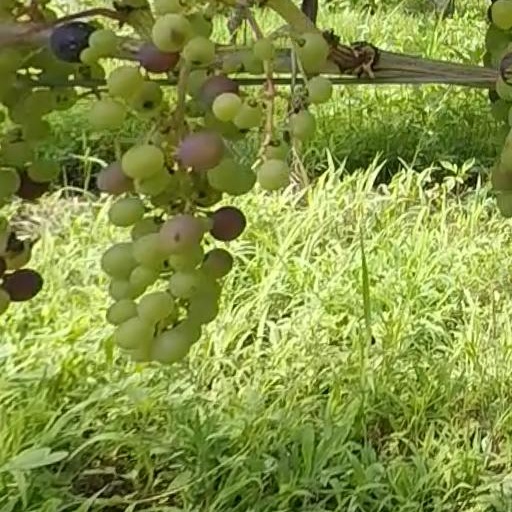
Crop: grape